Still life paintings by Vincent van Gogh (Paris)

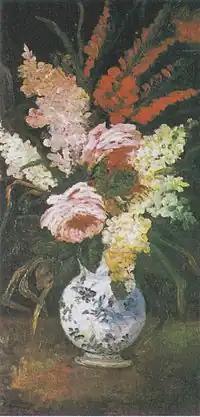
"Vase with Gladioli and Lilac", 1886, Private collection (F286a)

The Gladiolus, plural Gladioli, was one of Van Gogh's favorite flower. He especially enjoyed how they opened up like a fan after having been placed in a vase. Because of their height, Van Gogh liked to use Gladioli to create triangular-structured compositions, such as "Vase with Gladioli and Carnation" (F237) or an inverted triangle as in "Vase with Gladioli and China Asters" (F248a).